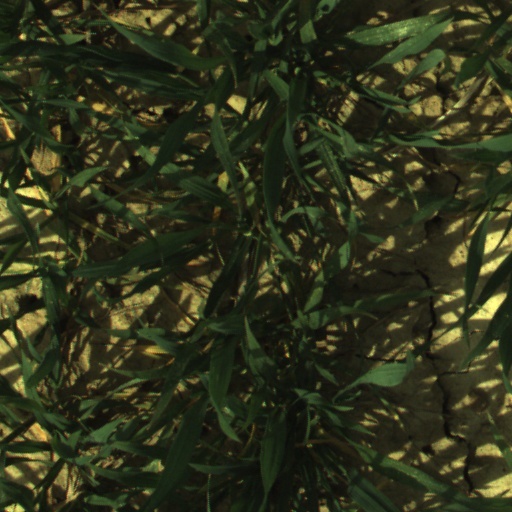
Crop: wheat